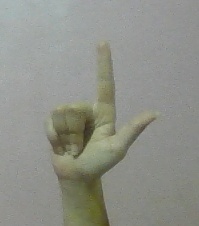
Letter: laam